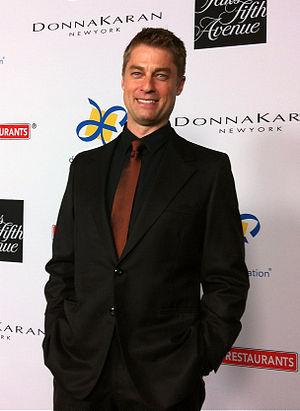
Jamison Jones est un acteur américain né à Détroit. Il est particulièrement connu pour avoir joué dans le jeu vidéo Star Wars: Rebel Assault II - The Hidden Empire où il incarne un Rebelle de l'Empire, Rookie One, qui doit sauver l'Alliance Rebelle. Il jouera les cinq dernières missions avec comme coéquipière Ru Marleen, incarnée par Julie Eccles.